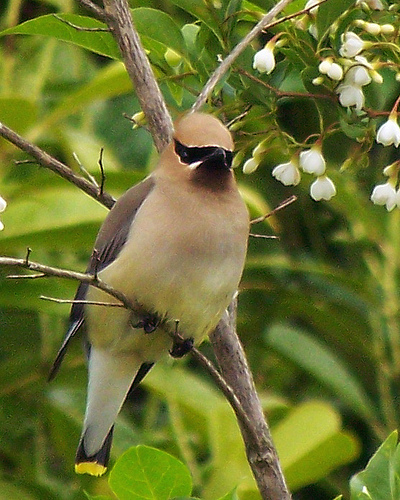
the bird has a yellow breast as well as belly.
a large bird with an all yellowish beige body with dark brown wing feathers and a black nape.
this bird has a light brown crown, a dark brown throat, and a short black bill.
this bird has a brown head and tip of its coverts and retrices.
this light brown bird has dark gray wings, a black eye ring and a yellow tip on its tail.
a round bird with a white body, red tinted head with a black stripe across its eyes and a tiny head.
this particular bird has a white belly and tan breasts and black cheek patches
this bird has wings that are grey and has a white belly
this bird has a long yellow tipped tail, light brown body, dark gray wings, and a black mask across its eyes.
this bird has a brown crown, brown primaries, and a brown belly.
Species: Cedar Waxwing